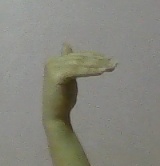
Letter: khaa